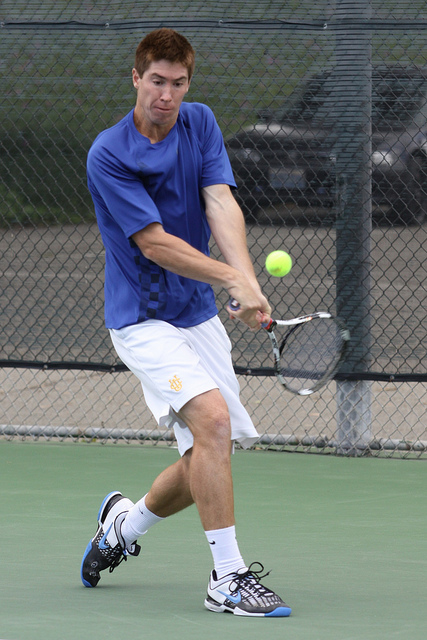
banh tennis màu xanh đang bay về phía người đàn ông